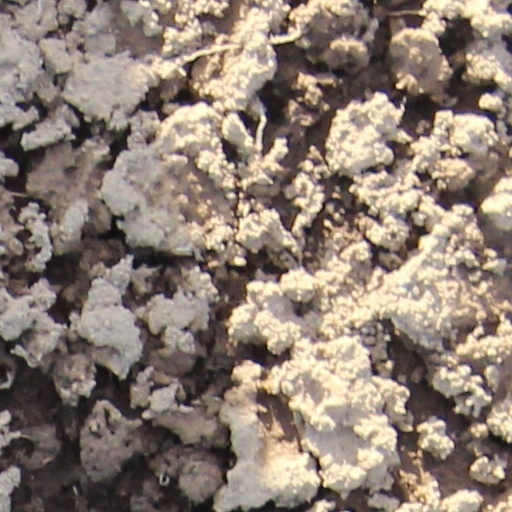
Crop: wheat